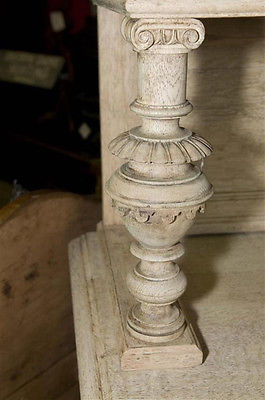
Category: cabinet